List of New Zealand rowers at the Summer Olympics

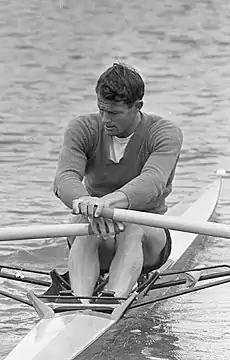
Murray Watkinson in 1964

In 1964, New Zealand entered boats in three of the seven events: men's single sculls, men's coxed four, and men's eight.